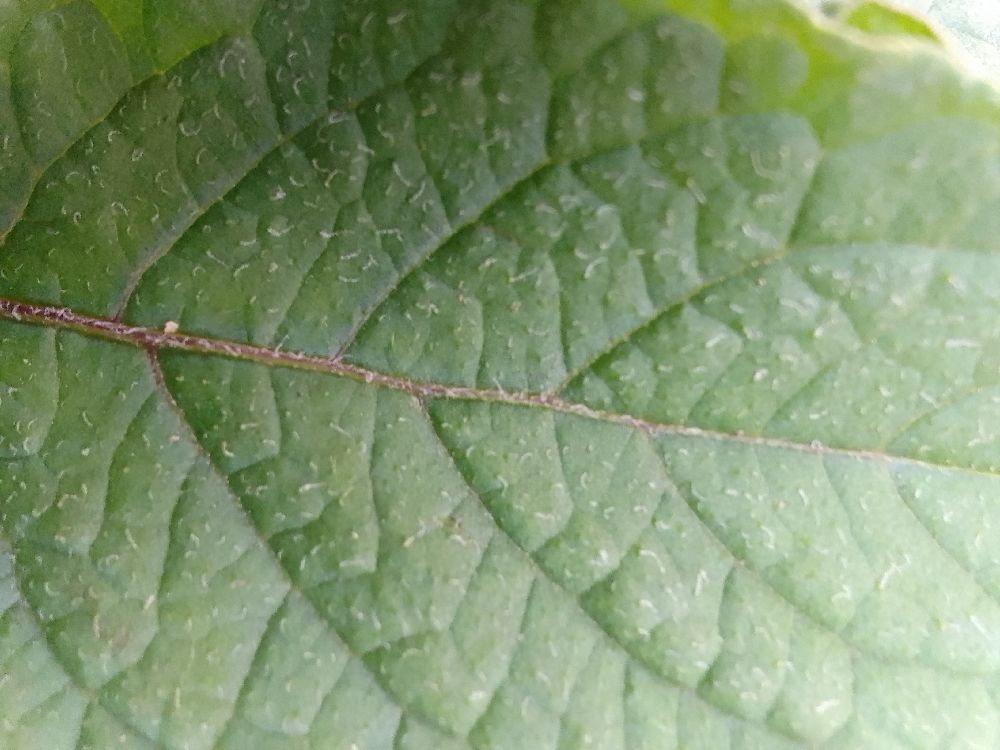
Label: Healthy